Theodoor Aenvanck

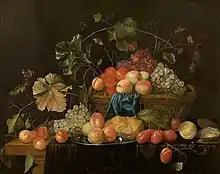
"Fruit", 1659

Theodoor Aenvanck or Theodor Aenvanck (1633 – after 19 April 1690) was a Flemish painter. He is known for his still lifes of flowers, fruit and seafood.